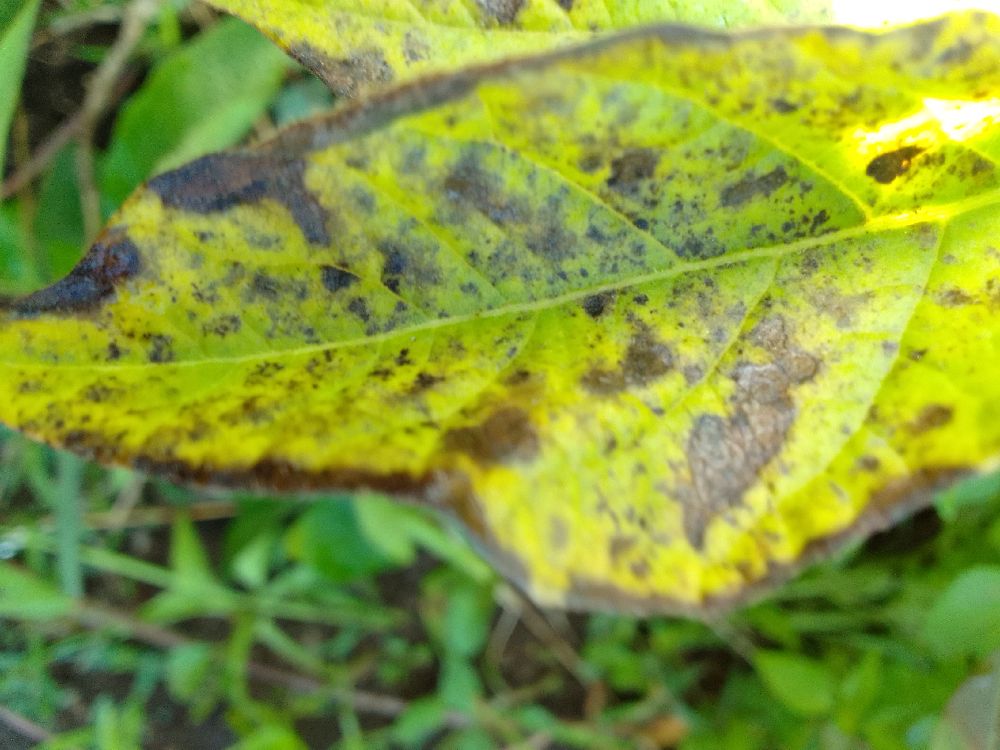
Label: Early blight